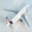
Label: airplane